Control flow

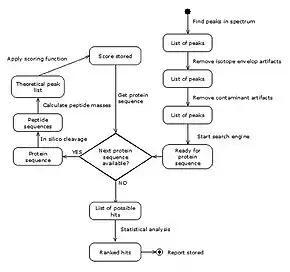
A state diagram of a peptide ion mass mapping search process

The kinds of control flow statements supported by different languages vary, but can be categorized by their effect: